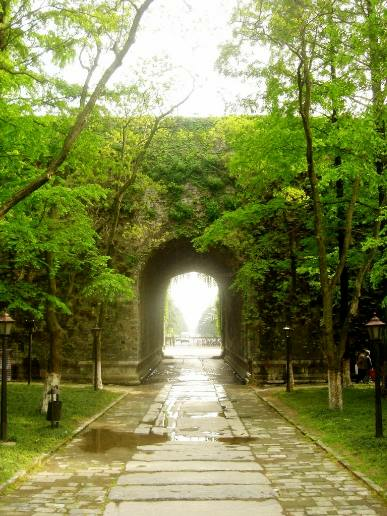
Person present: No